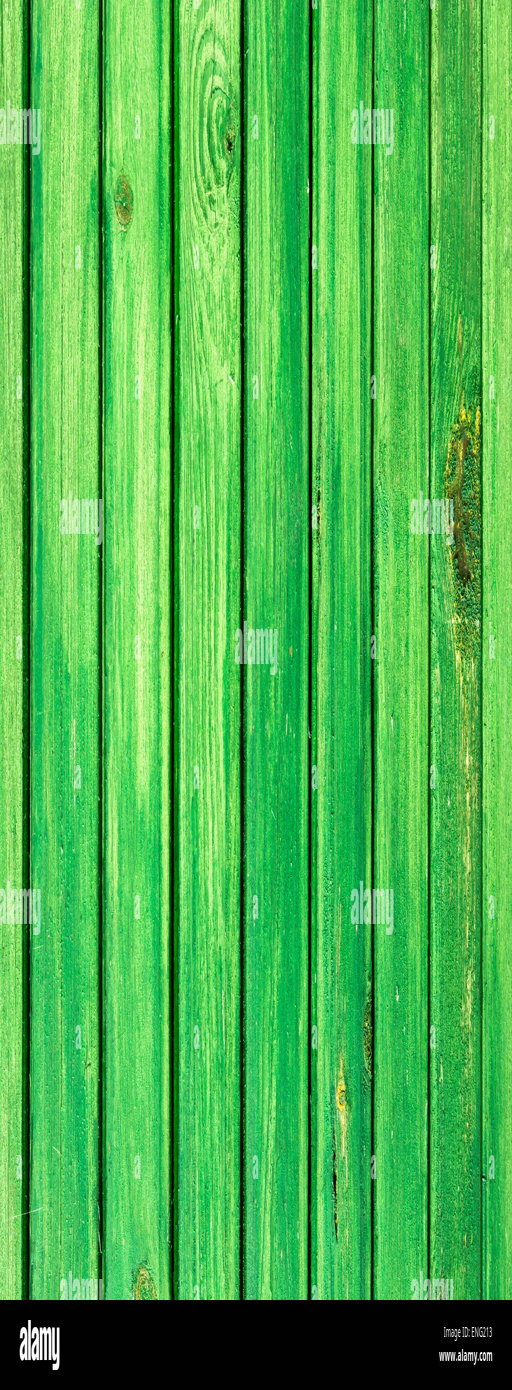
the old green wood texture with natural patterns